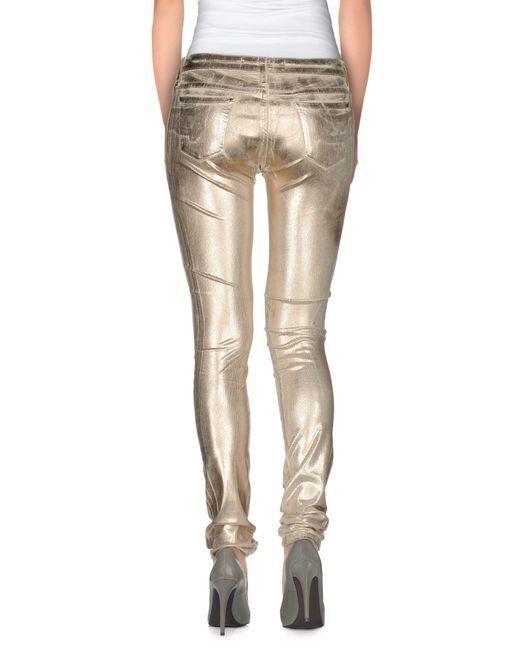
goldene dünne Freizeithose mit mittlerer Taille